Small Time Crooks

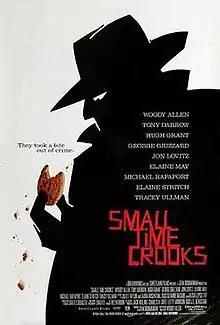
Theatrical release poster

Small Time Crooks is a 2000 American crime-comedy film written and directed by Woody Allen. It stars Allen, Hugh Grant, Elaine May and Tracey Ullman. The picture's plot has some similarities to that of the 1942 comedy "Larceny, Inc."